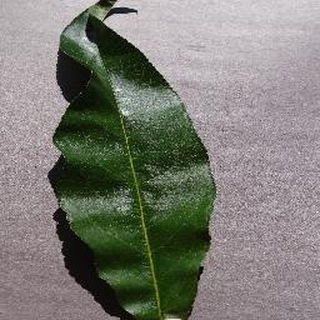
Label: healthy_peach